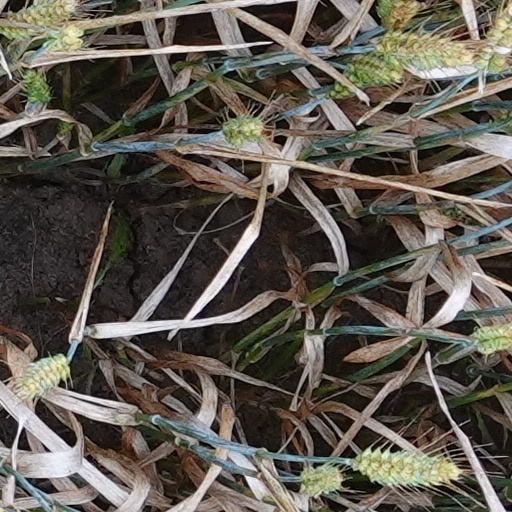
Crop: wheat